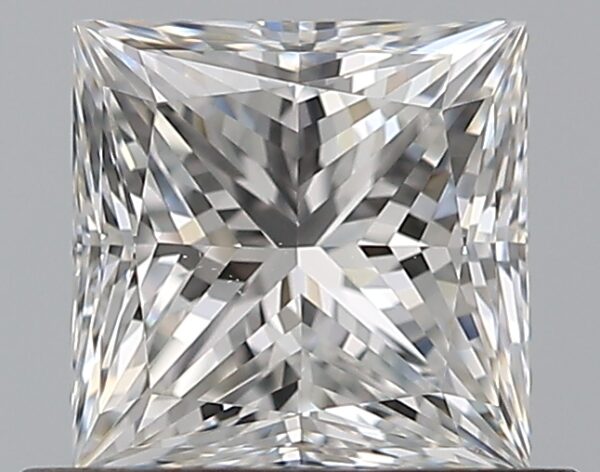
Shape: princess
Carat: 0.7
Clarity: VVS2
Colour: E
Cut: VG
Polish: EX
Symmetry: EX
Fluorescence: N
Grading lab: GIA
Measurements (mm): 4.81 x 4.8 x 3.57